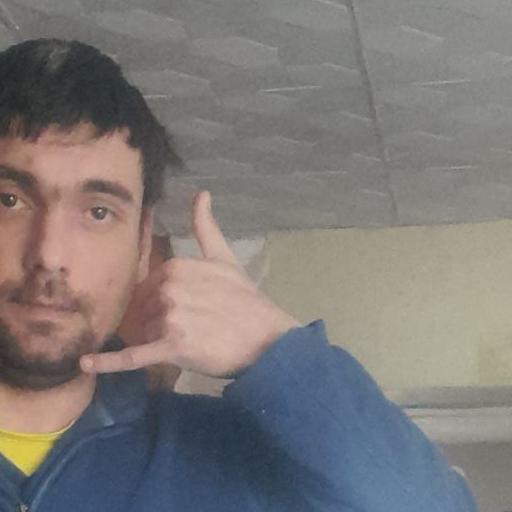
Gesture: call